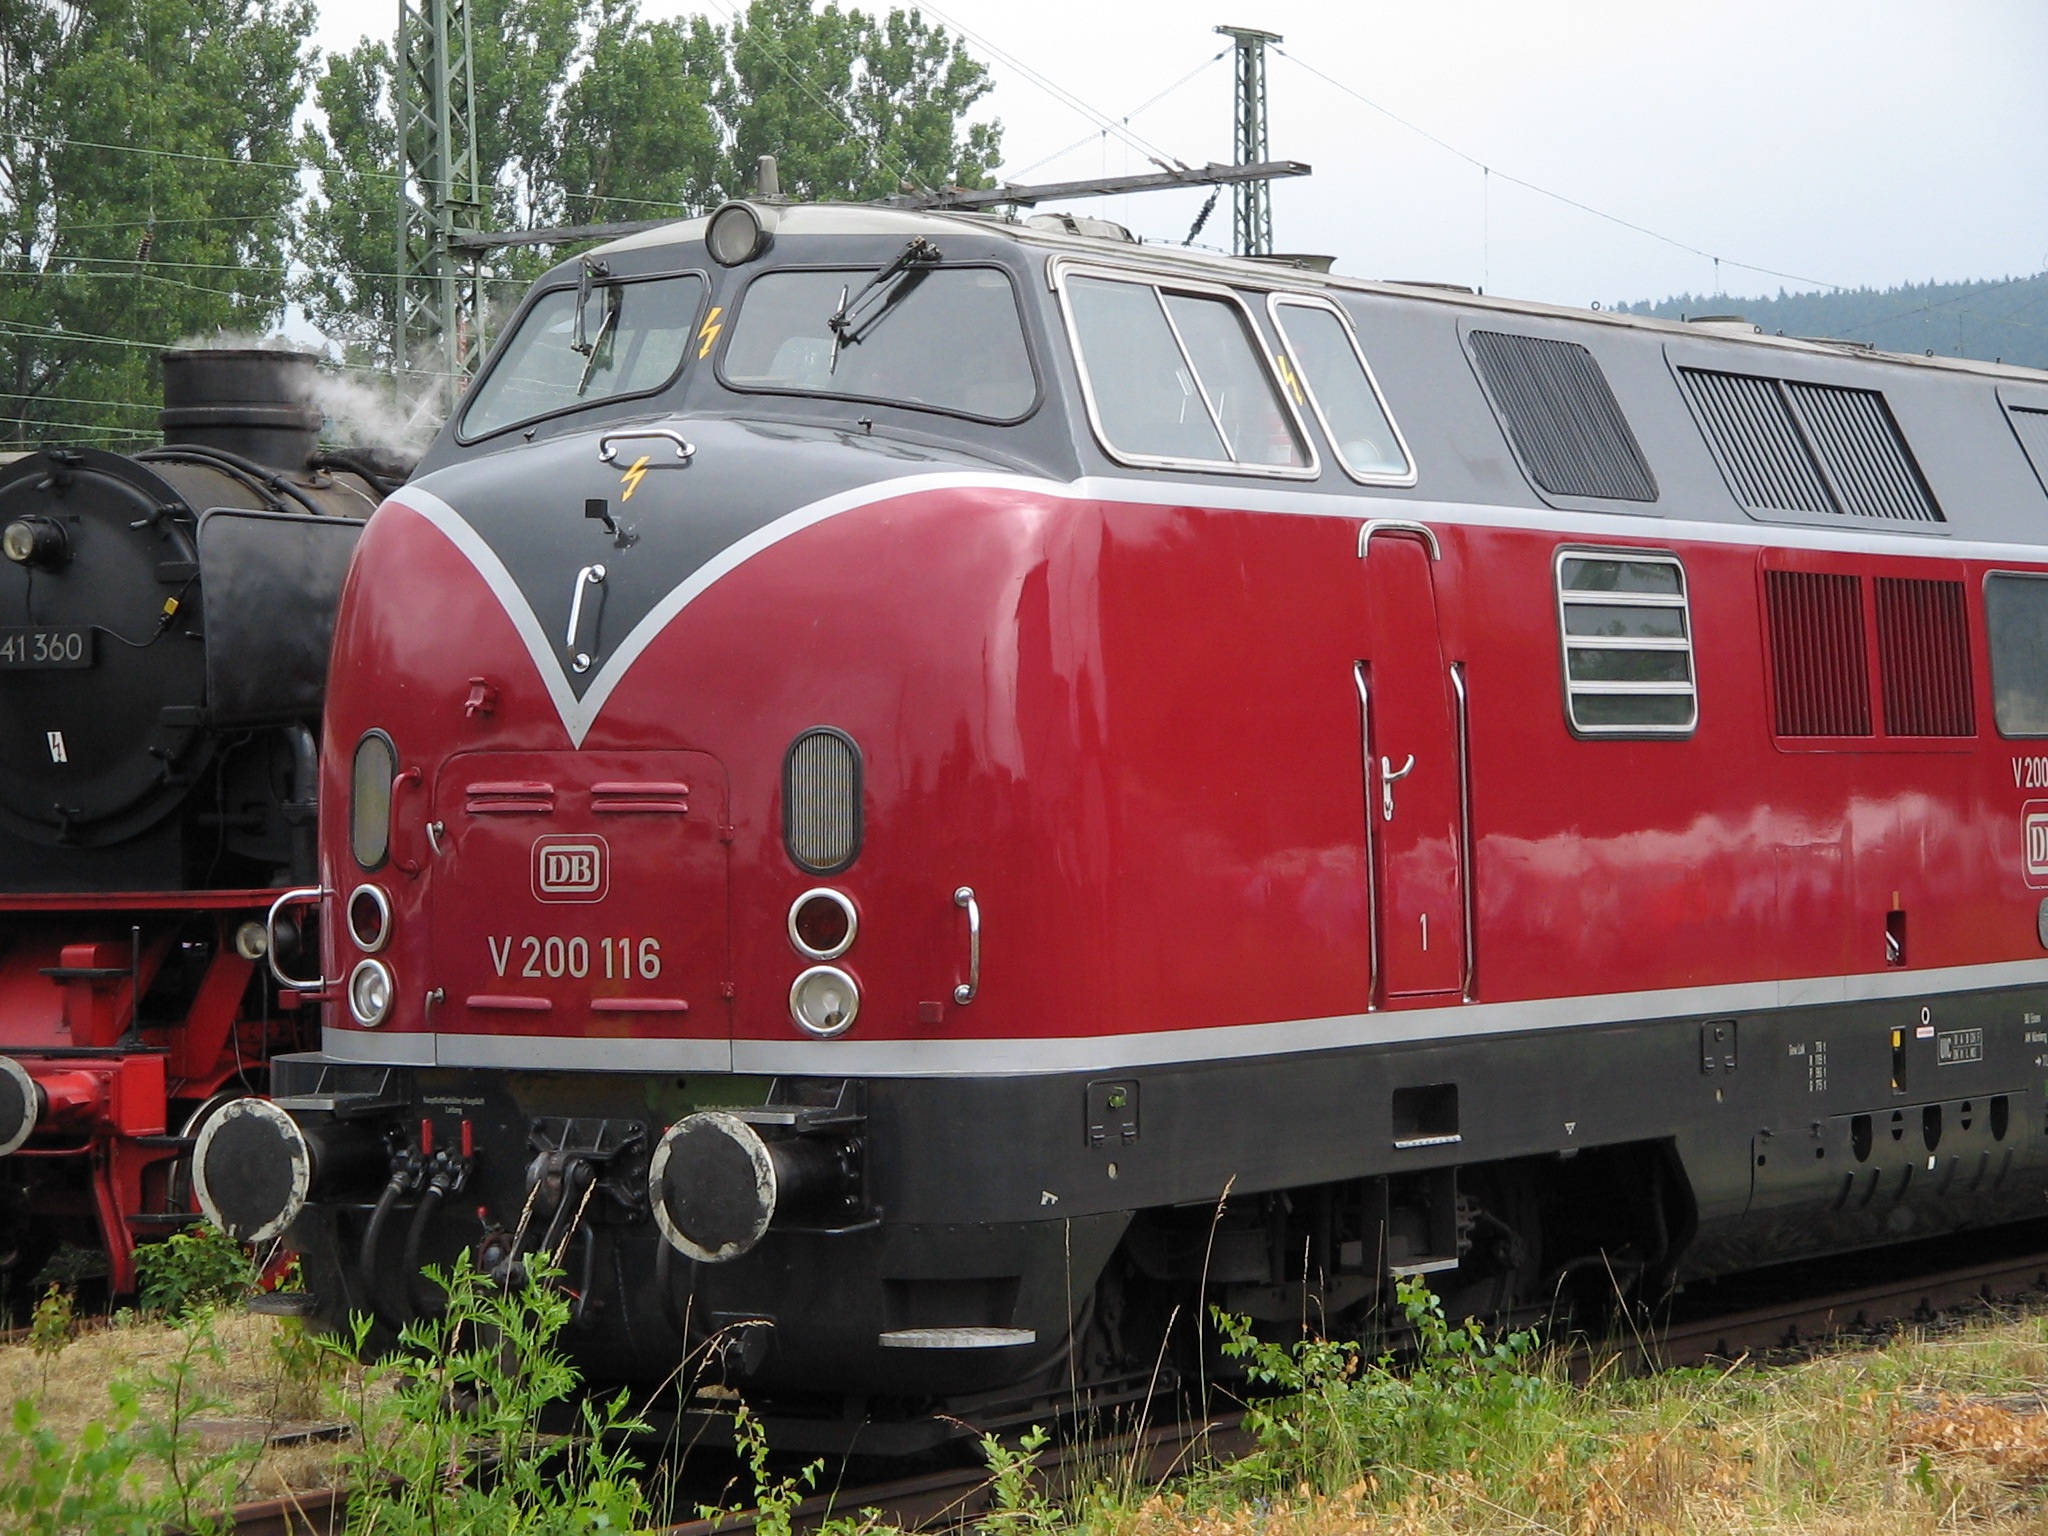
railway, train, transport, vehicle, locomotive, loco, historically, rail transport, electric locomotive, rail traffic, land vehicle, freight car, rolling stock, v200, railroad car, passenger car